Selina Solomons

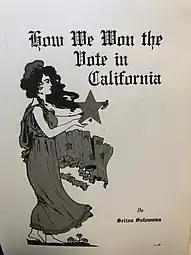

Solomons believed the 1896 defeat was due in part to a lack of emphasis on organizing working-class women. To address this, she opened the Votes for Women Club near Union Square in San Francisco. By 1910, the club was receiving publicity in local newspapers. It was initially intended to appeal to shop girls and clerks. Reading materials on the suffrage movement were widely available in the club. Under Solomons leadership, in 1910, the Votes for Women Club also aimed to combat the "white slave trade" in girls which was a euphemism in this era for prostitution. It was in 1910 that the Mann Act was passed. In 1912, Solomons attended the California Equal Suffrage Association convention in her role as president of the Votes for Women Club.